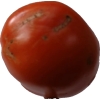
Label: tomato